Military history of Jewish Americans

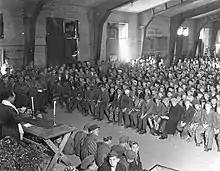
American chaplain Rabbi Herschel Schacter conducts religious services at the liberated Buchenwald concentration camp in 1945.

Hyman George Rickover (1900–1986), was born to Abraham Rickover and Rachel (née Unger) Rickover, a Jewish family in Maków Mazowiecki Poland, at that time under Russian rule. He rose to a four-star admiral in the United States Navy who directed the original development of naval nuclear propulsion and controlled its operations for three decades as director of Naval Reactors. He was known as the "Father of the Nuclear Navy", which as of July 2007 had produced 200 nuclear-powered submarines, and 23 nuclear-powered aircraft carriers and cruisers.